Broken Creek, Victoria

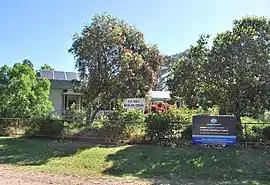
Primary school at Broken Creek

Broken Creek is a locality in north east Victoria, Australia. The locality is in the Shire of Indigo local government area and on Broken Creek, north east of the state capital, Melbourne.